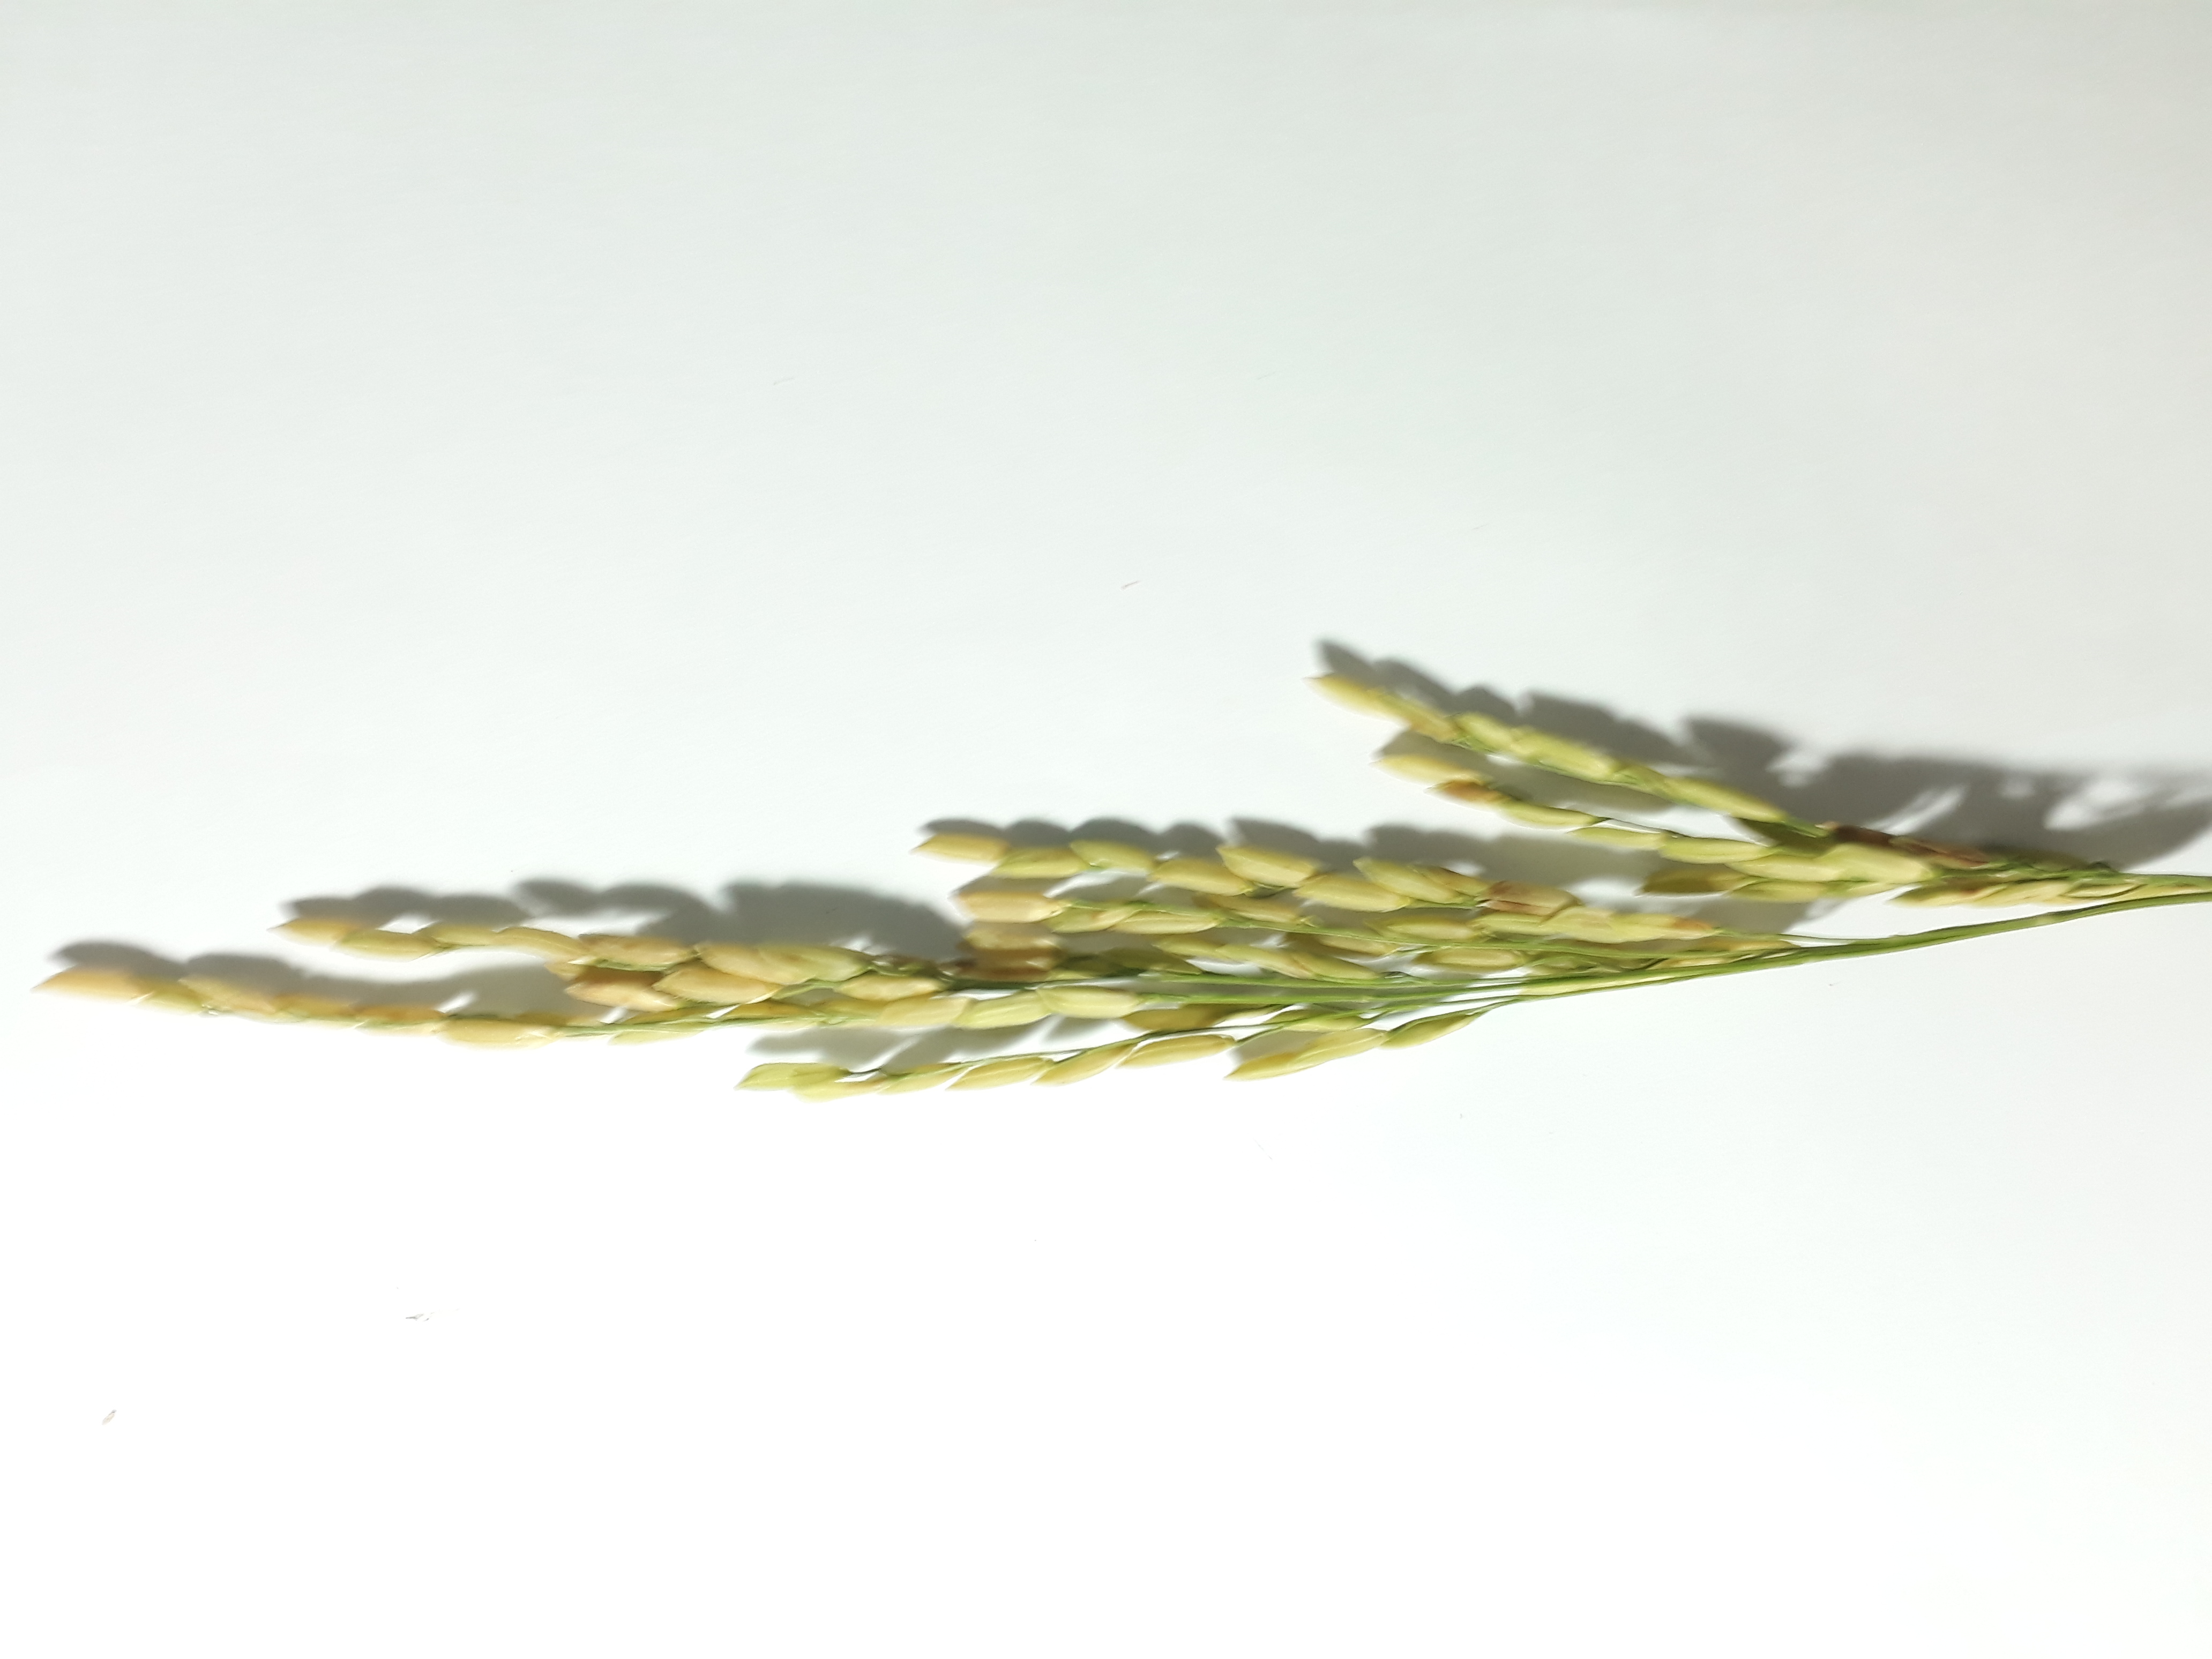
Label: Healthy